John Grey Weightman

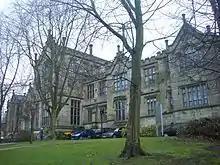
Collegiate School, Sheffield. 1836

John Grey Weightman (29 March 1809 – 9 December 1872) was an English architect based in Sheffield.